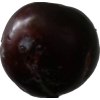
Label: plum